New Jersey Route 45

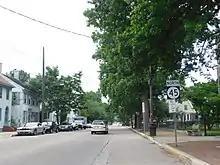
Route 45 northbound in Salem

Route 45 begins at an intersection with Route 49 in Salem, Salem County, heading to the north on Market Street, a two-lane undivided road. It passes downtown businesses and both the Salem County Courthouse and the Old Salem County Courthouse, the second oldest active courthouse in the United States, which currently serves as the Salem City Court. Upon crossing County Route 657 (CR 657), the road heads into residential areas before crossing the SMS Rail Lines' Salem Branch line at-grade and the Fenwick Creek. At the crossing of the latter, Route 45 enters Mannington Township and becomes an unnamed road that passes marshland with some development. The route passes by the Salem Medical Center just prior to an intersection with CR 540 in Pointers.